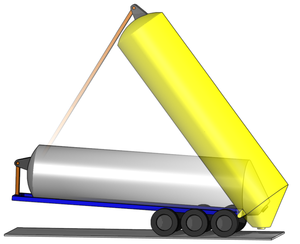
Un camion-citerne est un véhicule de la catégorie des camions utilisé pour le transport de liquides, de gaz ou encore de pulvérulents stockés en vrac.
Les citernes pneumatiques sont des citernes destinées à stocker ou transporter des matériaux secs en vrac tels que le ciment, la chaux, la farine, des granulés plastiques, des charges telles la silice pyrogénée et autres produits similaires ; le remplissage et le vidage de ces citernes sont assurés par transport pneumatique, les matériaux étant en suspension dans un flux d'air.